Mother Irene Gill Memorial Library

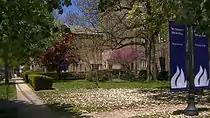
The Gill Memorial Library.

As part of its collection of more than 250,000 volumes, the library contains a wealth of material from earlier times. This includes: